Albert-Léon-Marie Le Nordez

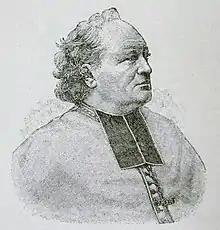
Mgr Le Nordez

Albert-Léon-Marie Le Nordez (1844–1922) was a French bishop of Dijon, from 1898, who was at the centre of a controversy leading to the 1905 separation in France of the Catholic Church and the state.